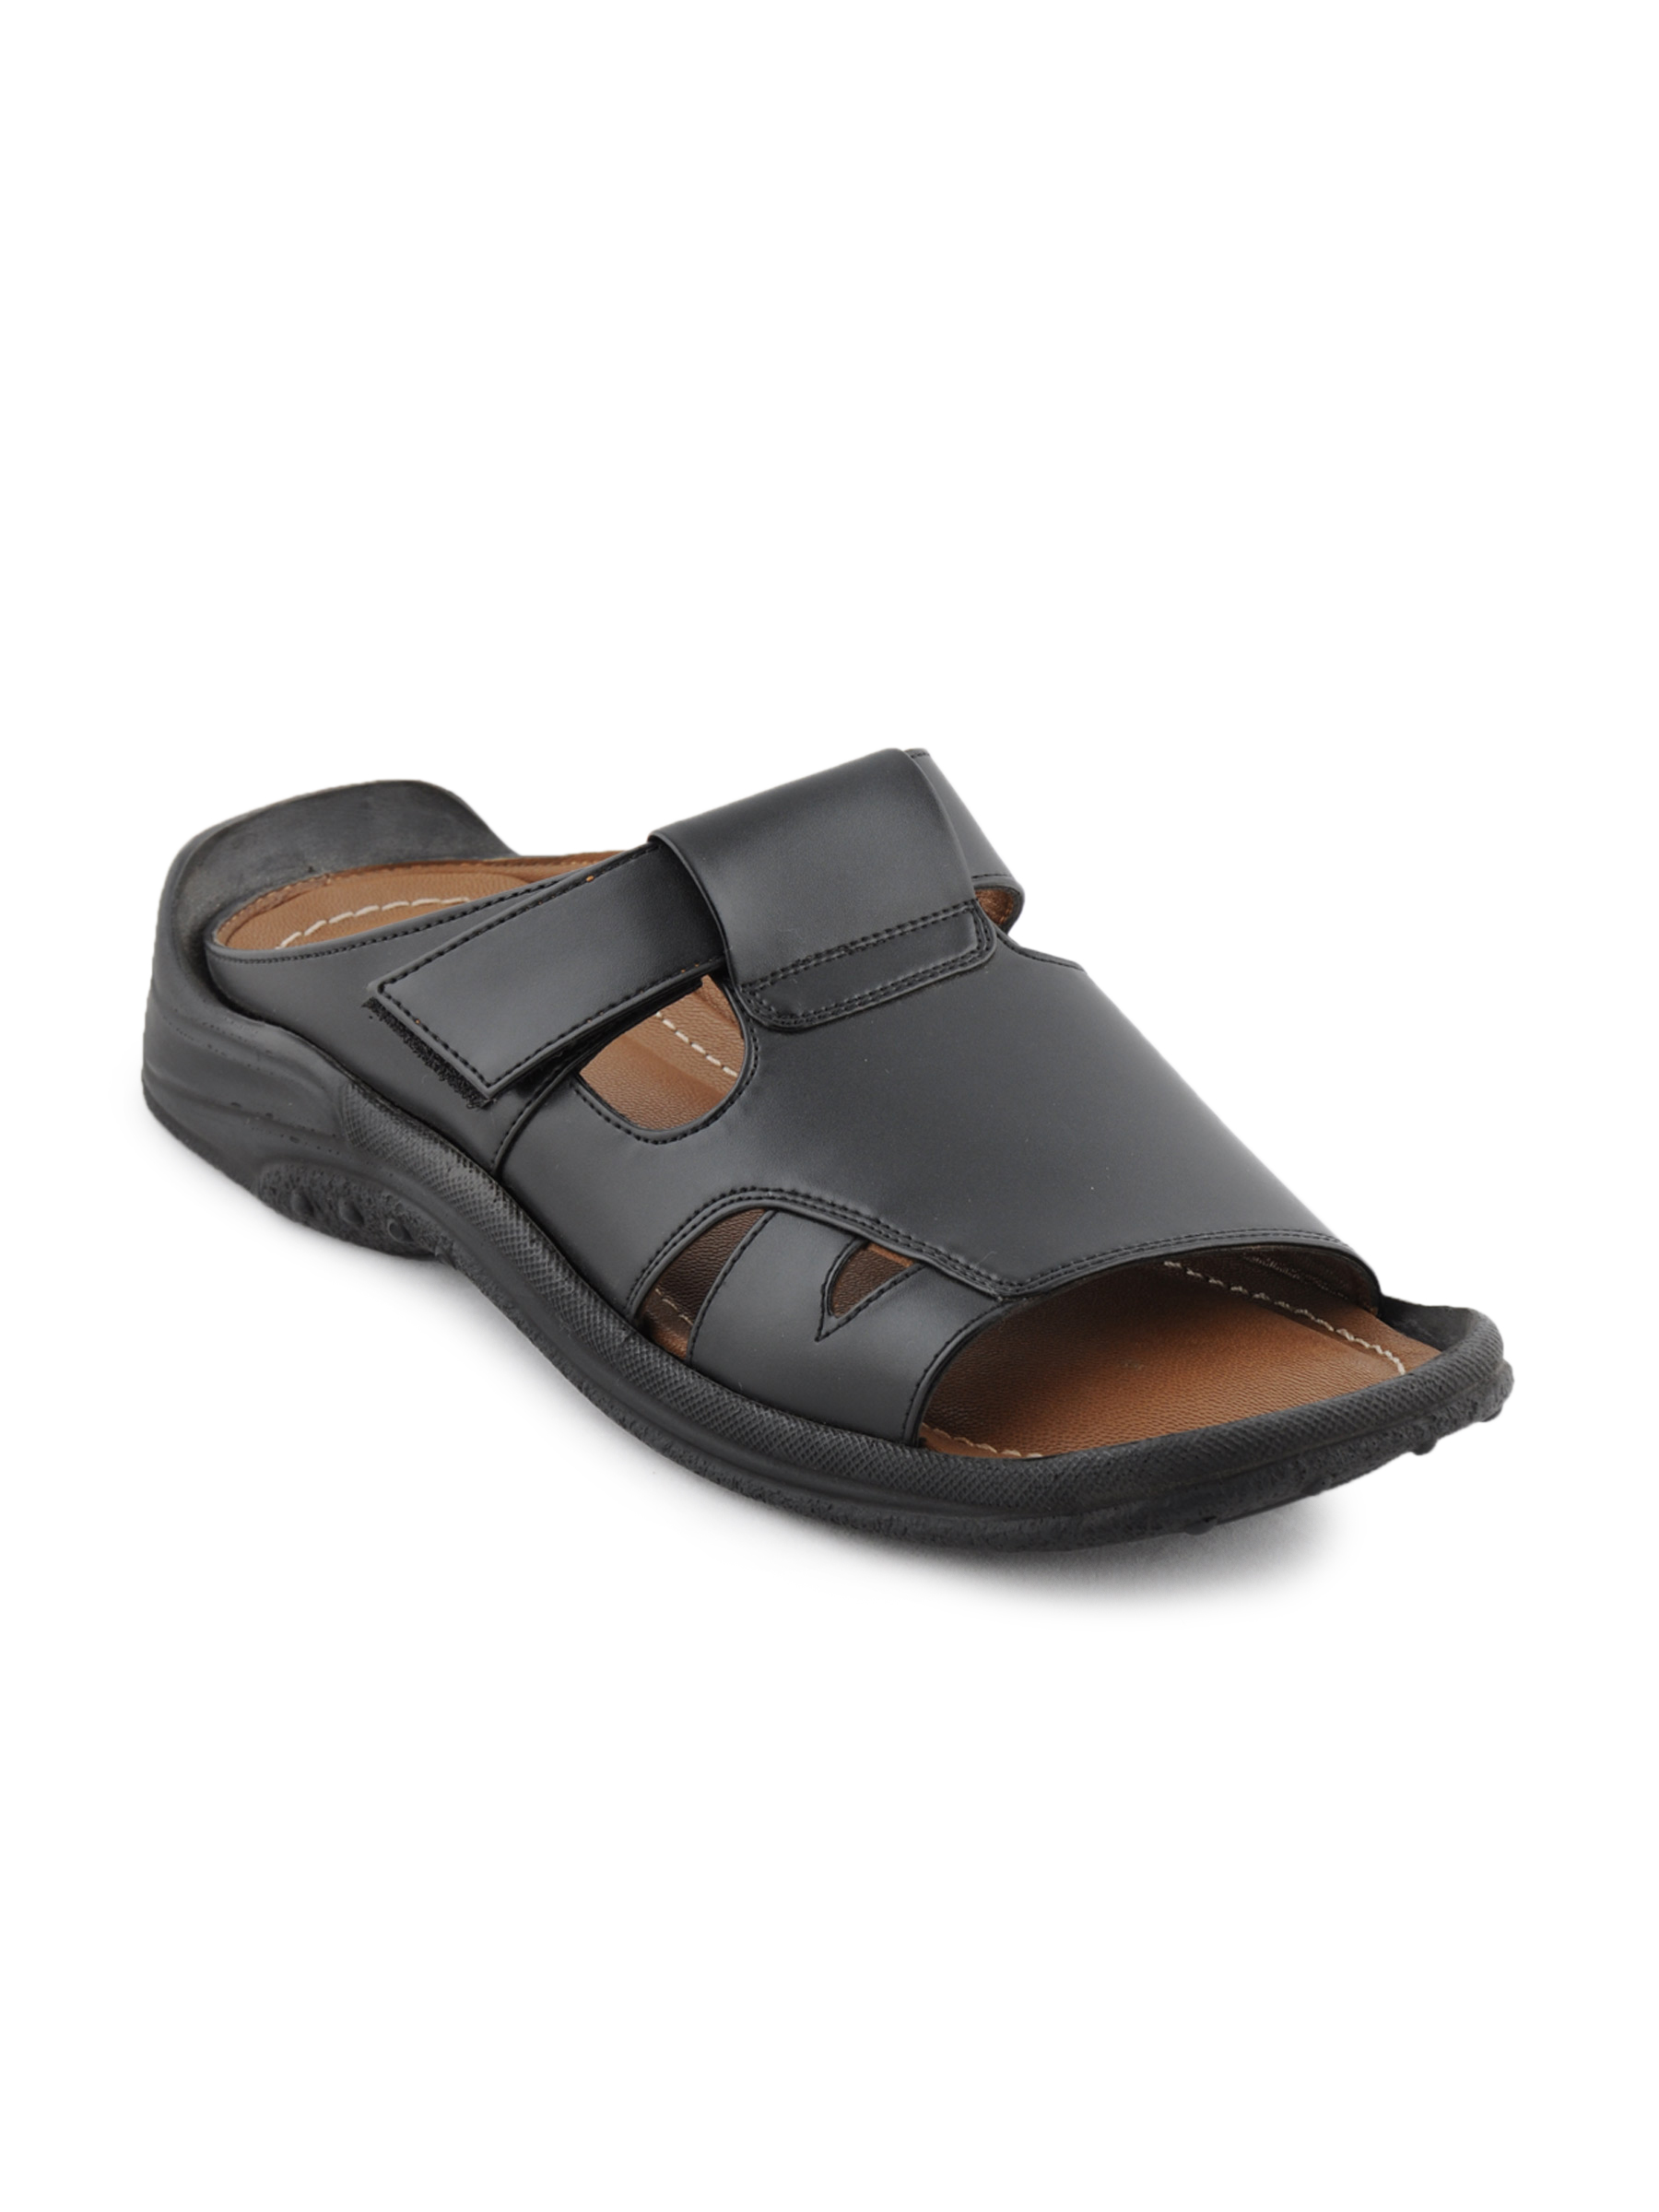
Franco Leone Men Casual Black Sandals
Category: Footwear / Sandal / Sandals
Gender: Men
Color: Black
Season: Fall 2011
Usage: Casual